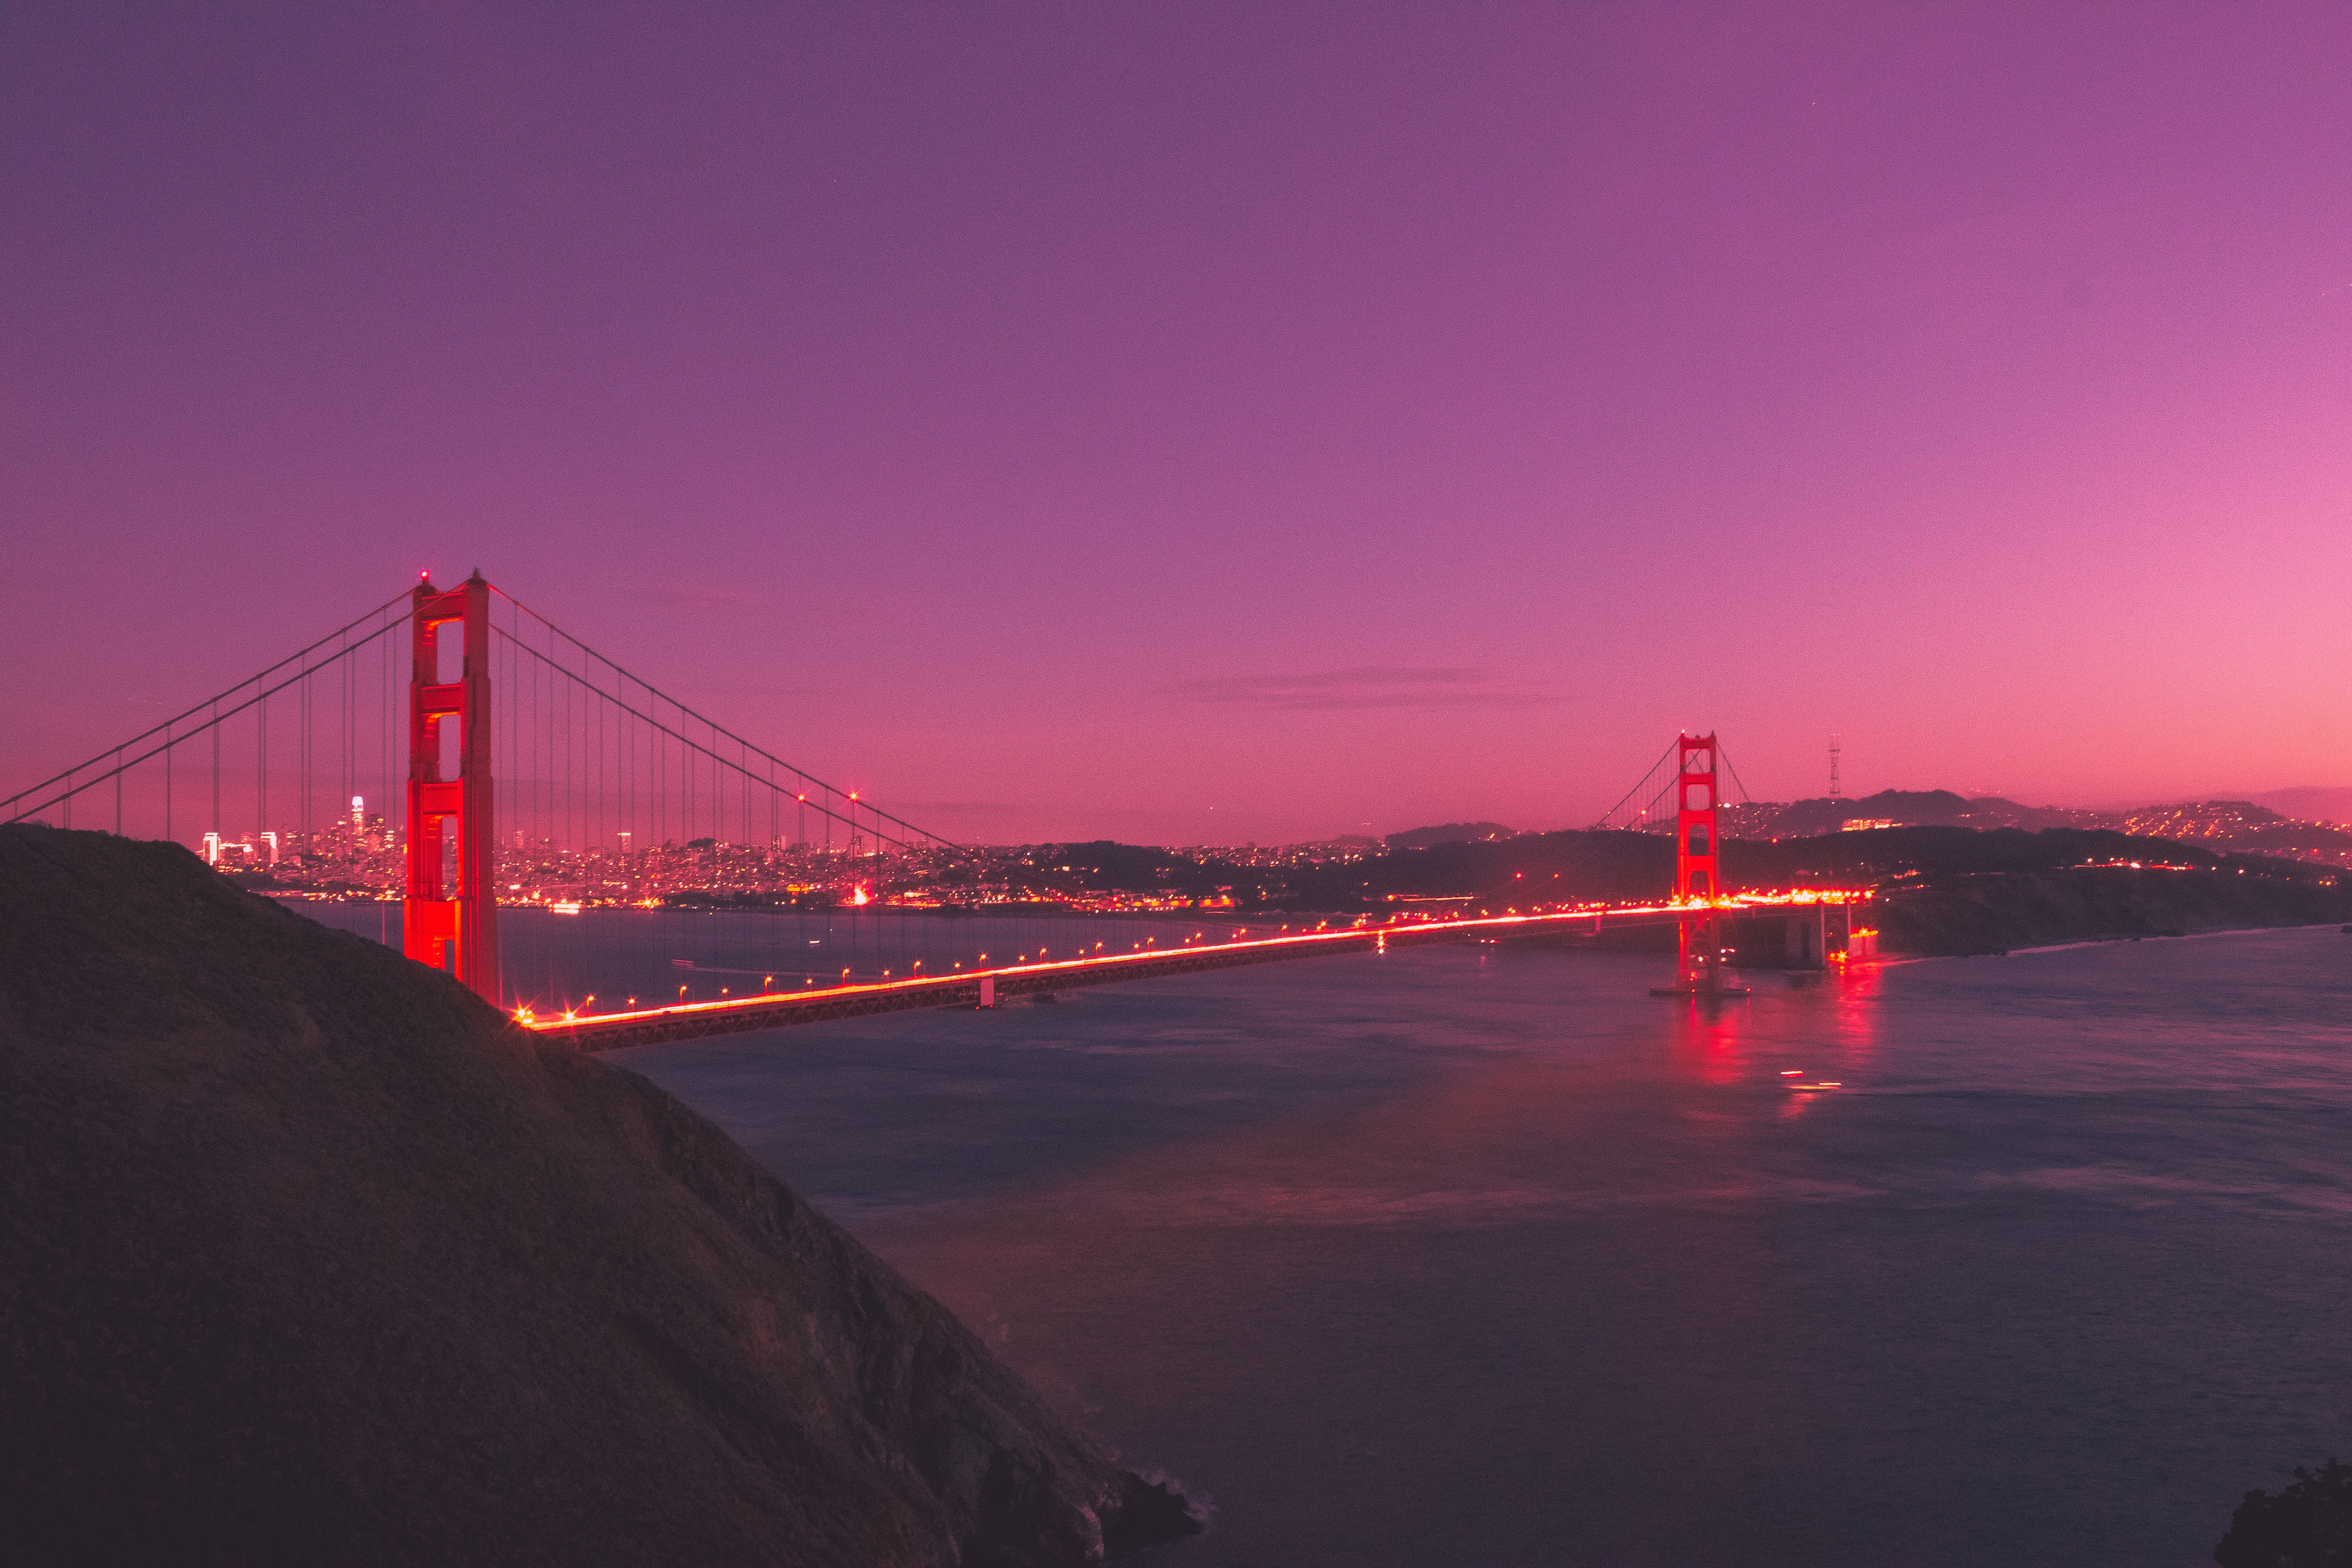
sky, red, pink, bridge, night, cable stayed bridge, landmark, evening, purple, dusk, violet, cloud, afterglow, city, river, suspension bridge, metropolitan area, horizon, sunset, sea, cityscape, architecture, dawn, headland, fixed link, nonbuilding structure, sunrise, reflection, magenta, ocean, bay